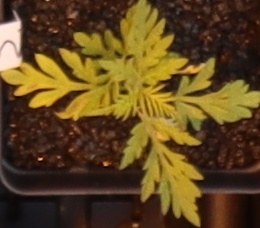
Label: Ragweed